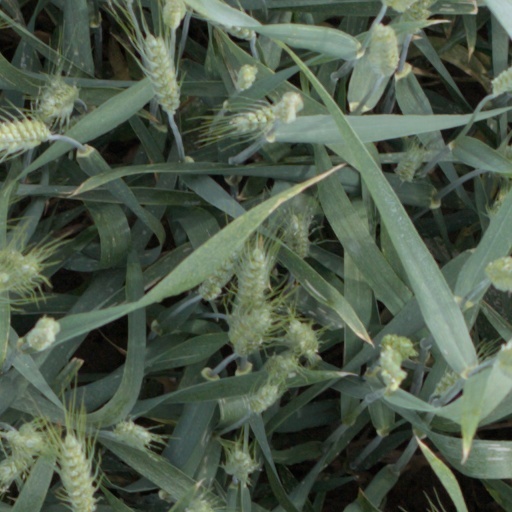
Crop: wheat